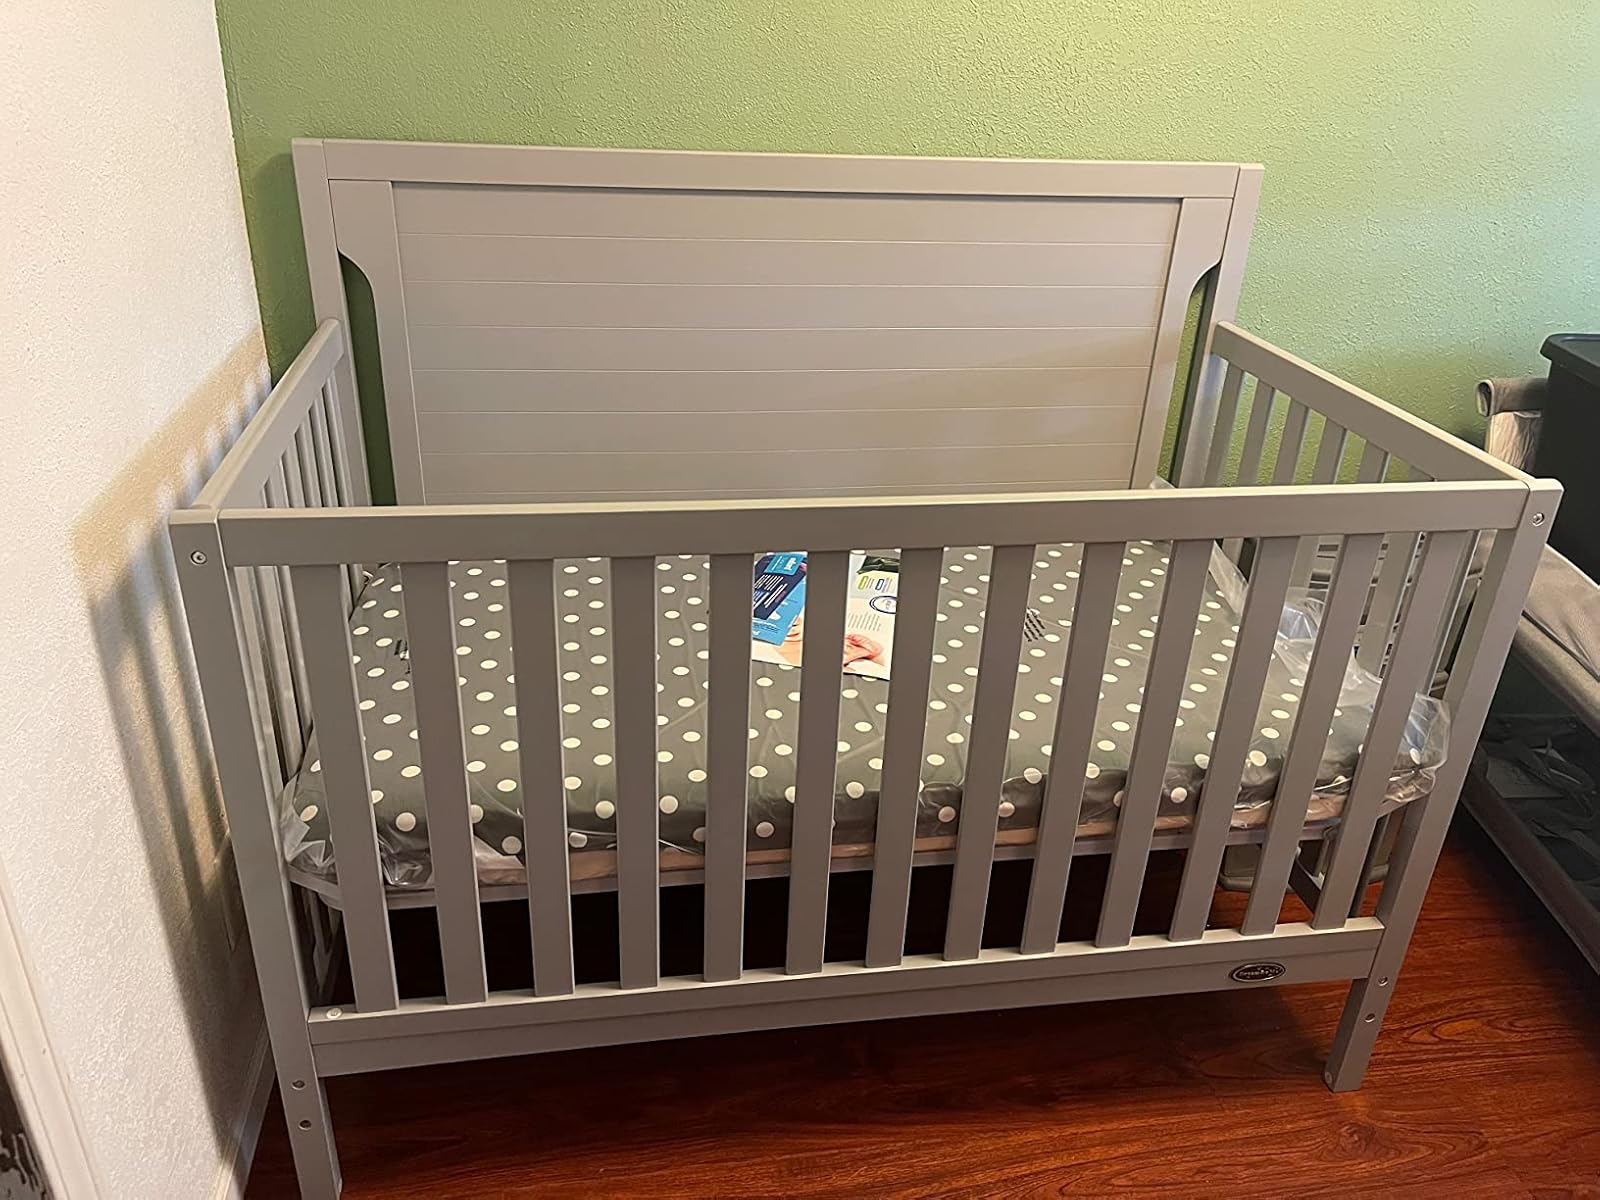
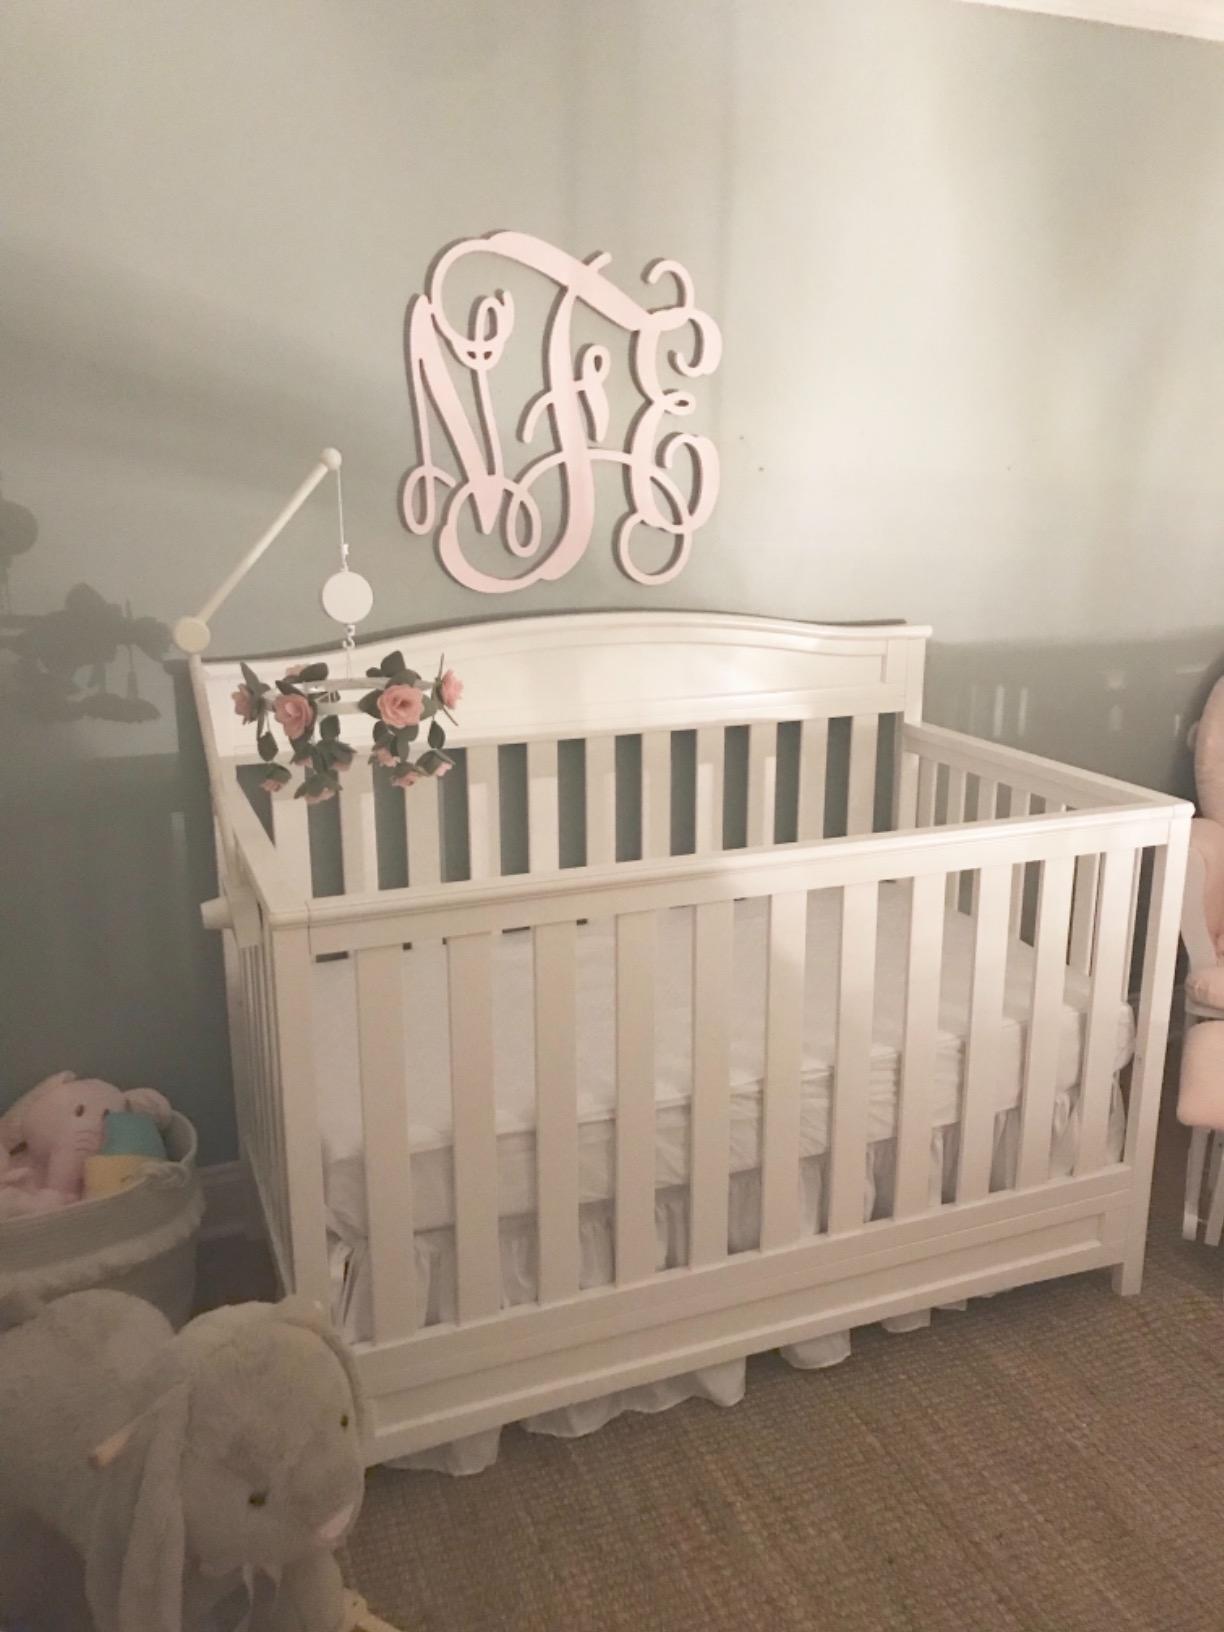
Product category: products_crib
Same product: no